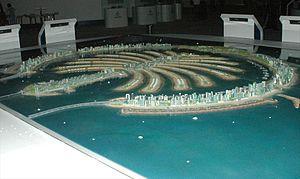
Palm Jebel Ali est un archipel artificiel des Émirats arabes unis, baigné par le golfe Persique, situé à proximité du port de Jebel Ali à la limite de l'émirat de Dubaï, il sera entouré à l'ouest par Dubaï Waterfront, si celui-ci est construit.